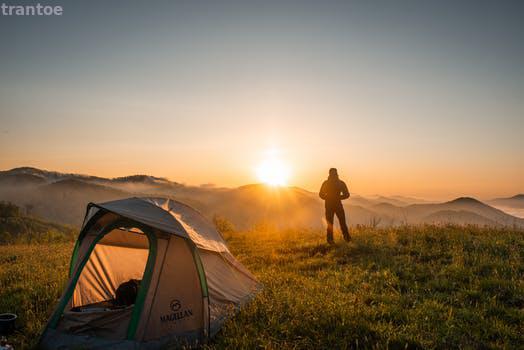
Label: Watermark